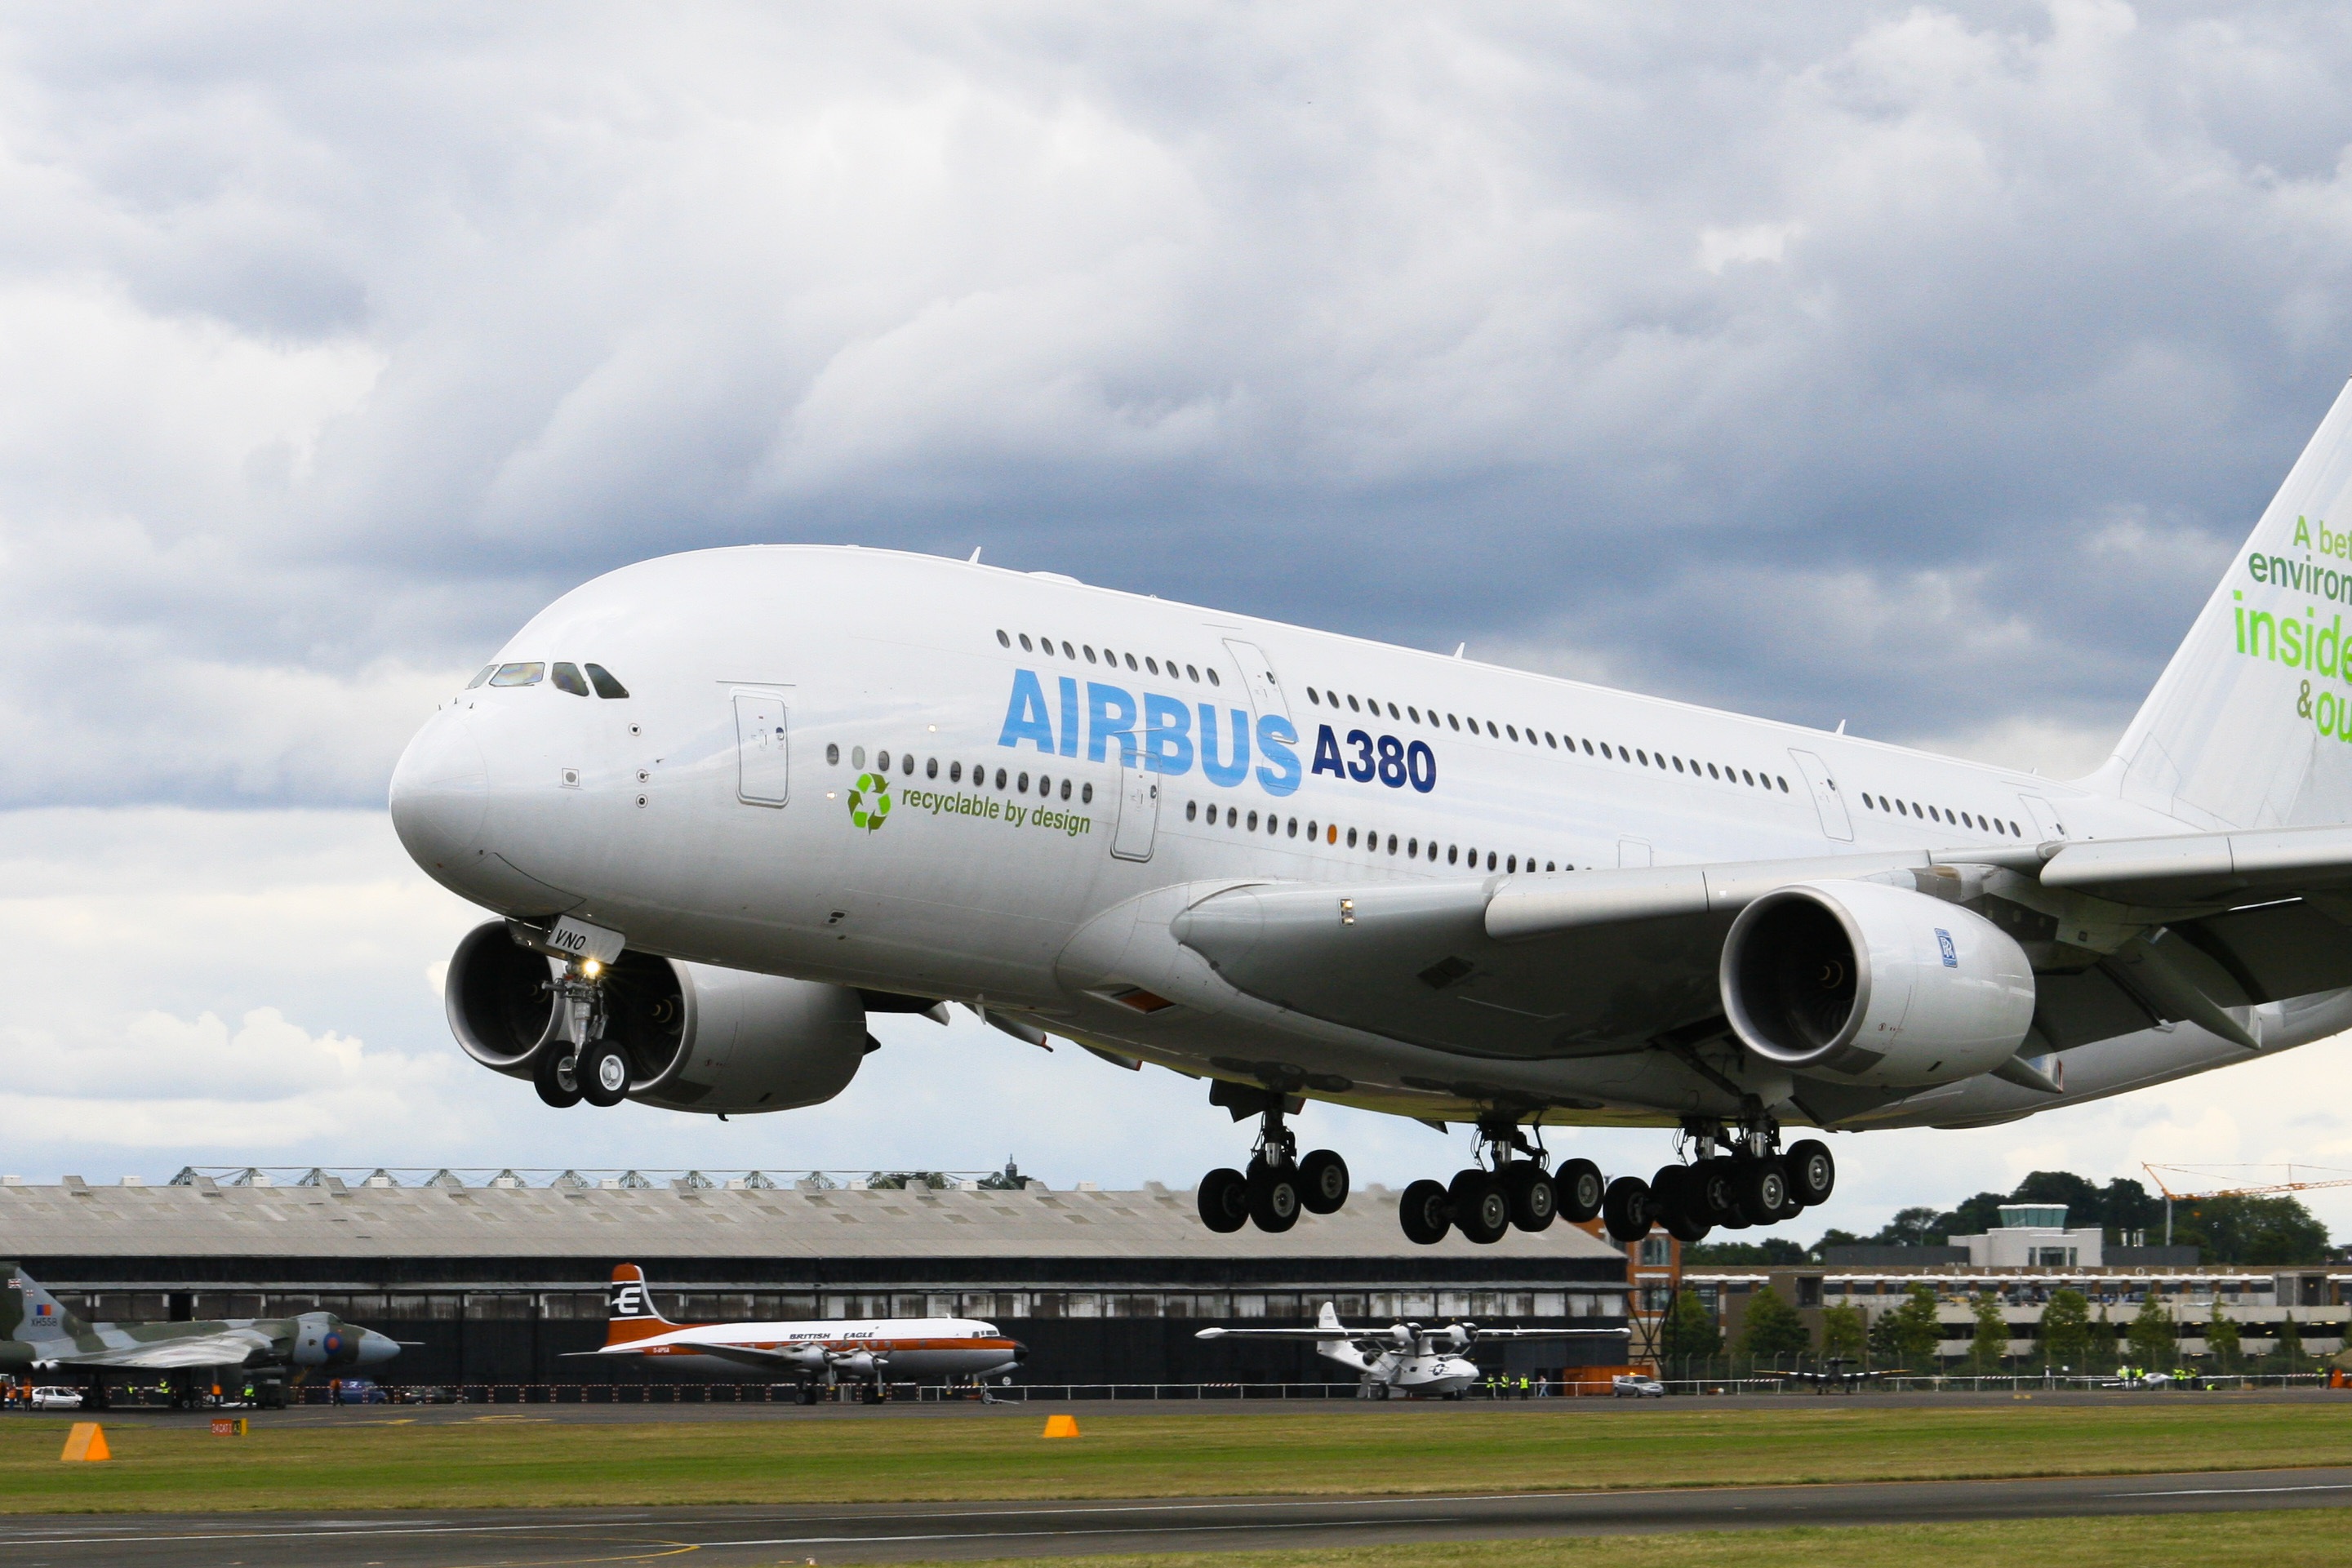
airplane, aircraft, vehicle, airline, aviation, flight, airliner, commercial, airbus, jet aircraft, airbus a330, boeing 787 dreamliner, boeing 777, boeing 767, airbus a380, air travel, atmosphere of earth, wide body aircraft, airbus a320 family